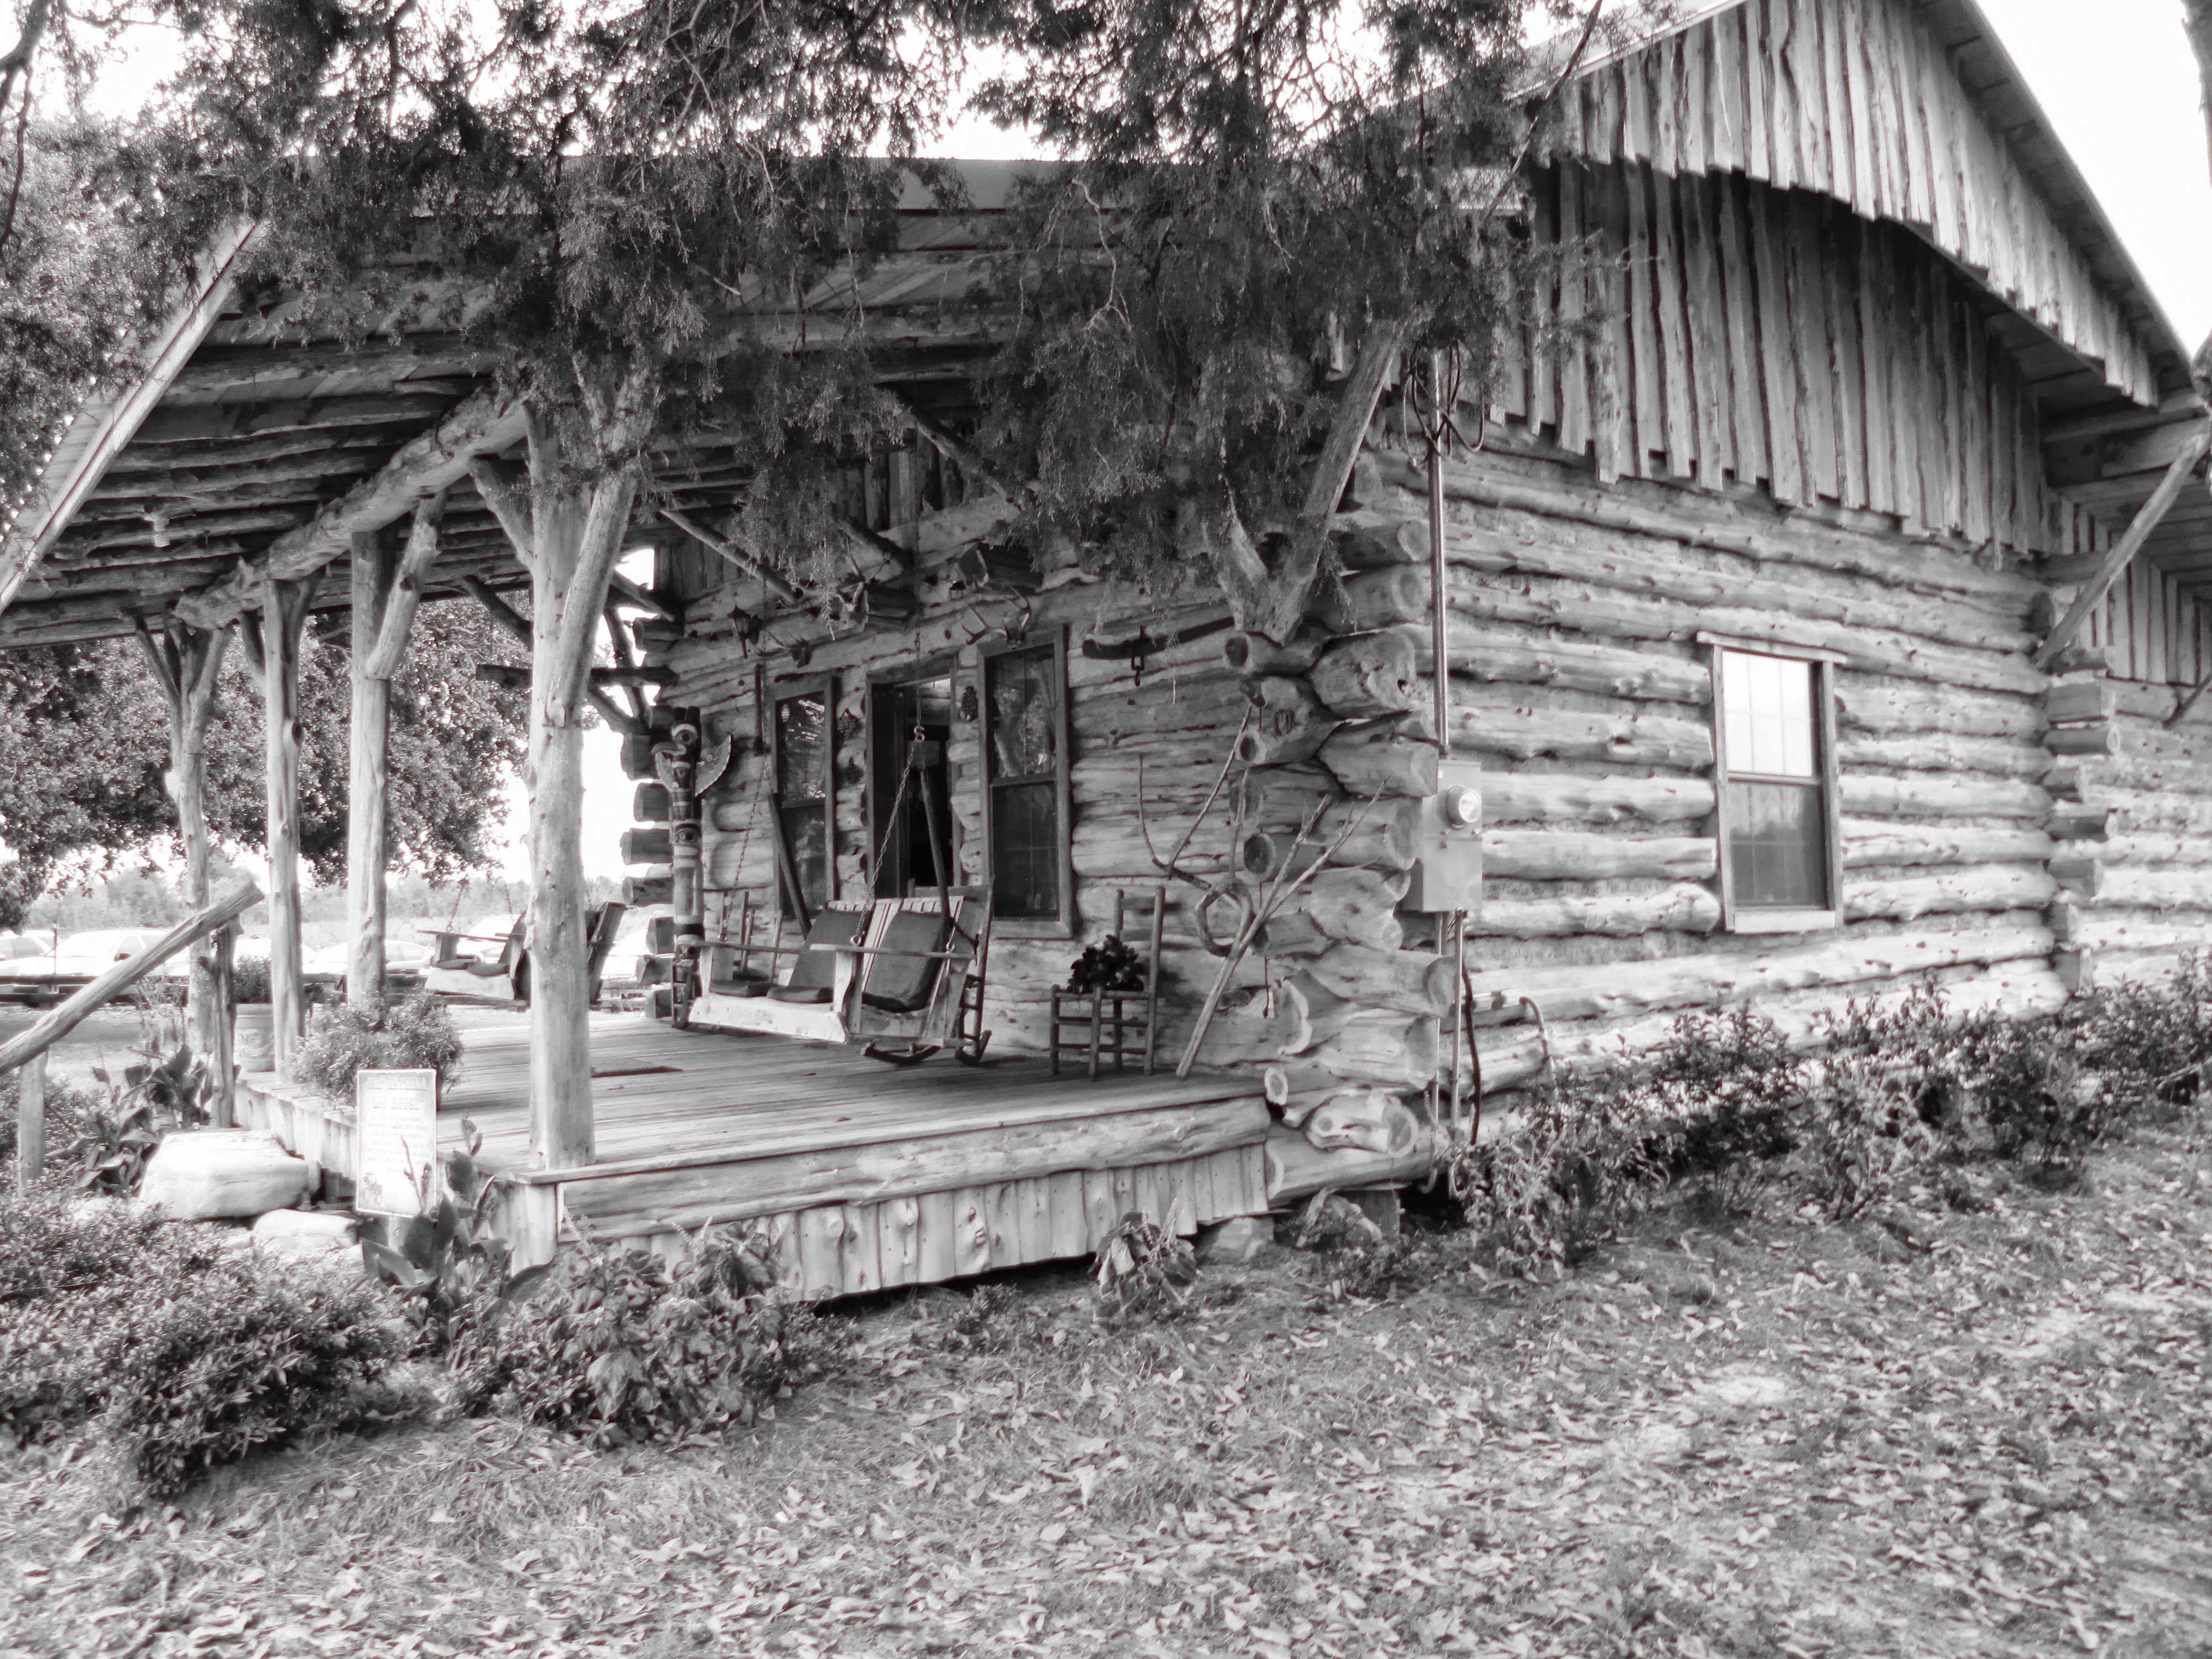
tree, nature, black and white, architecture, wood, house, building, old, home, country, rustic, hut, shack, log, pattern, cottage, exterior, residential, ruins, wooden, timber, log cabin, traditional